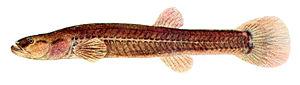
Forbesichthys agassizii est un poisson aveugle de la famille des Amblyopsidae. C'est la seule espèce vivante du genre Forbesichthys. Il vit uniquement en rivières aux États-Unis dans le Tennessee, le Kentucky, l'Illinois et le Missouri. Son nom américain en:Spring cavefish est traduisible par Poisson cavernicole des sources.